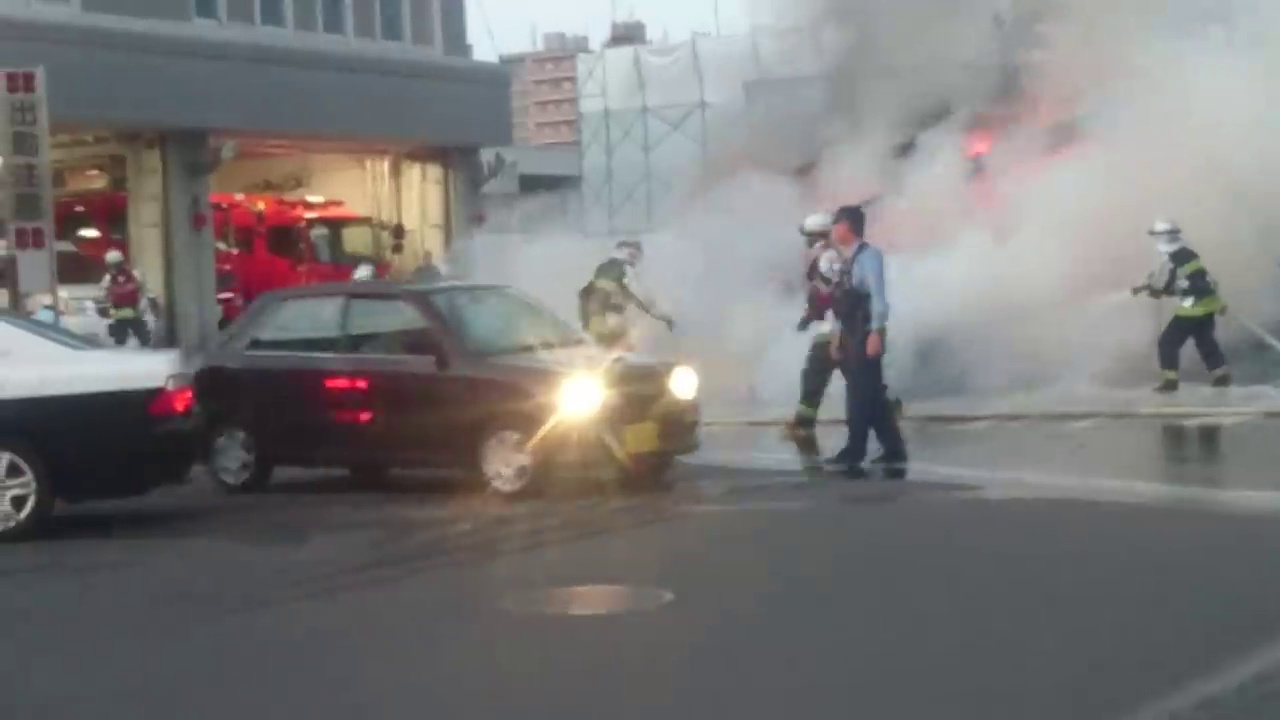
Fire: no
Smoke: yes